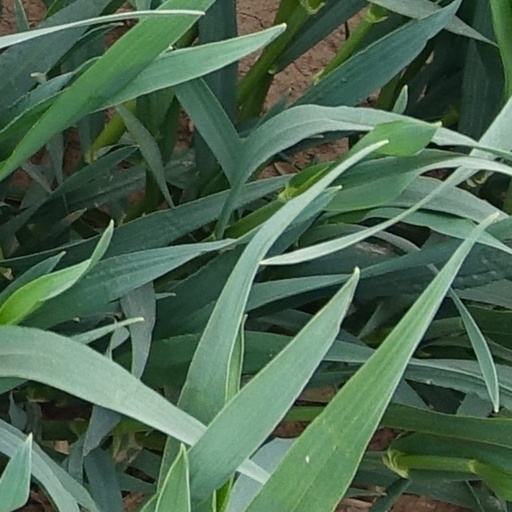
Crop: wheat